Aaron Turner

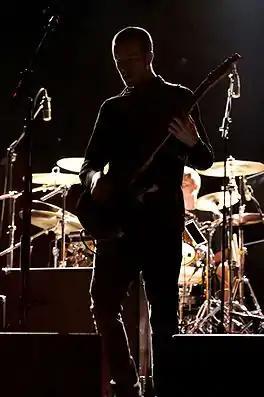
Performing live in Colchester, UK, in 2004.

Turner's artwork tends toward the abstract or surreal, often depicting strange or fantastic landscapes and structures. His work on album covers, concert posters, and other music-related graphics is distinct from typical work in heavy metal or rock graphic design. In part, this may be because of the way that Turner views his objectives in creating designs, which he has discussed on his blog in response to criticism of the clarity of text on one of his concert posters: